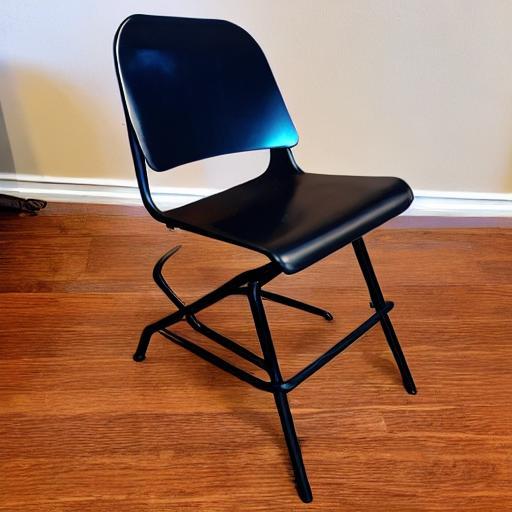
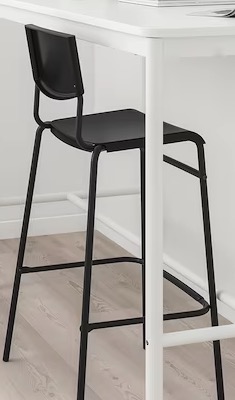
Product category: stool
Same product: no